Mohenjo-daro

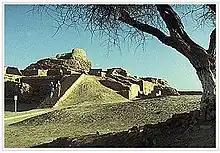
Surviving structures at Mohenjo-daro, 2005

A bronze statuette dubbed the "Dancing Girl", high and about 4,500 years old, was found in 'HR area' of Mohenjo-daro in 1926; it is now in the National Museum, New Delhi. In 1973, British archaeologist Mortimer Wheeler described the item as his favorite statuette:She's about fifteen years old I should think, not more, but she stands there with bangles all the way up her arm and nothing else on. A girl perfectly, for the moment, perfectly confident of herself and the world. There's nothing like her, I think, in the world.